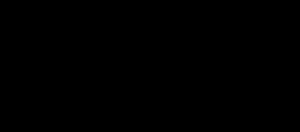
Les phénylpropanoïdes sont une classe de composés organiques, dérivés de plantes, biosynthétisés à partir d'un acide aminé, la phénylalanine. Ils ont une grande variété de fonctions, comme la défense contre les herbivores, les attaques microbiennes et les autres agresseurs potentiels. Ils sont aussi composants des parois des cellules, servent de protection contre les ultraviolets, de pigments et de molécules de signal.